KKOB (AM)

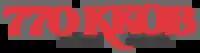
KKOB logo as an AM only station

In 1948, Tom Pepperday, owner and publisher of the "Journal", signed on KOB-TV, the first television station between the Mississippi River and the West Coast. The stations were acquired by Time Life in 1952. In 1957, they were sold to Hubbard Broadcasting, Inc. On August 1, 1967, KOB-FM (now KOBQ) first signed on. At first, it simulcast KOB, but soon began its own format of beautiful music, and in the 1980s, switched to adult contemporary music.